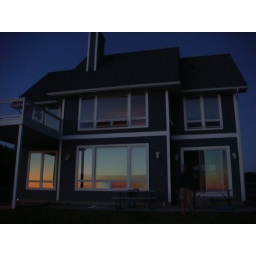
Sunset reflection in beach house windows